Molecular solid

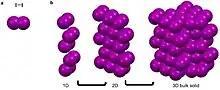

Argon, is a noble gas that has a full octet, no charge, and is nonpolar. These characteristics make it unfavorable for argon to partake in metallic, covalent, and ionic bonds as well as most intermolecular interactions. It can though partake in van der Waals and London dispersion forces. These weak self-interactions are isotropic and result in the long-range ordering of the atoms into face centered cubic packing when cooled below -189.3. Similarly iodine, a linear diatomic molecule has a net dipole of zero and can only partake in van der Waals interactions that are fairly isotropic. This results in the bipyramidal symmetry.